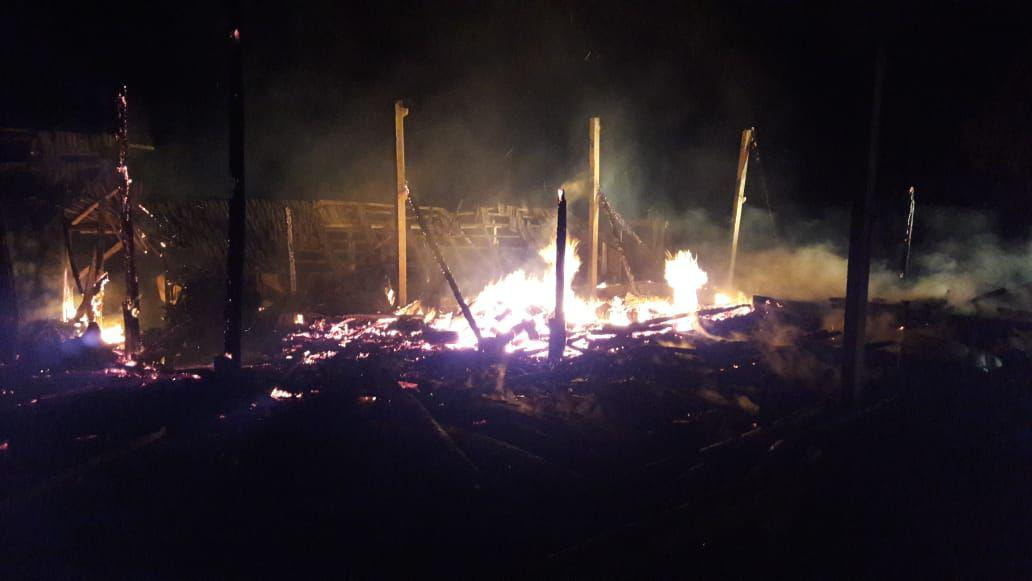
Fire: yes
Smoke: no